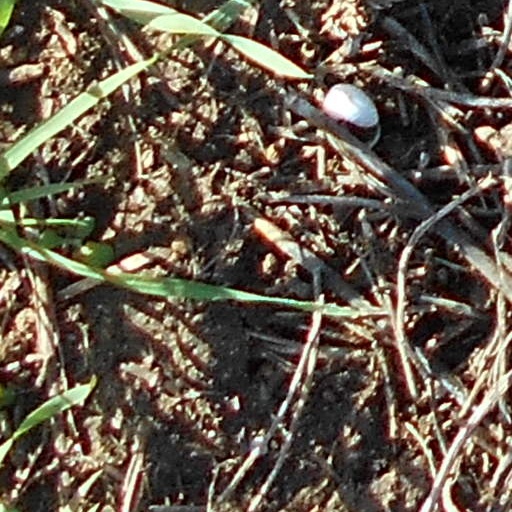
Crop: wheat